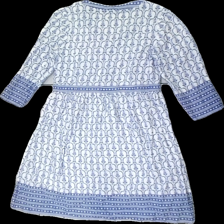
View: back
Type: Dress
Category: Ladies
Brand: Ellos
Brand text on label: Fresh Spirit
Colors: Blue, White
Material: 100% cott
Pattern: Floral print
Cut: Regular
Season: Summer
Price range: 100-150
Recommended usage: Reuse
Description: White dress with blue floral print from Fresh Spirit by Ellos. Size unknown. Good condition.